Claremorris railway station

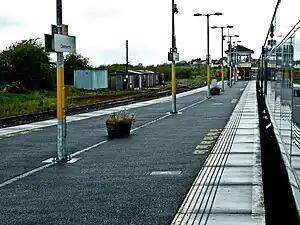
The station platforms in 2013

Claremorris railway station serves the town of Claremorris in County Mayo, Ireland. It opened on 19 May 1862.